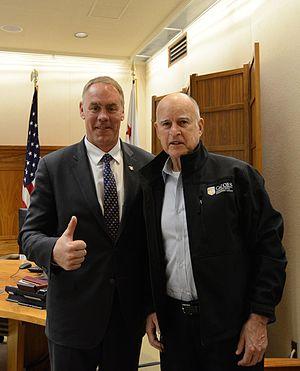
Ryan Keith Zinke, né le 1ᵉʳ novembre 1961 à Bozeman, est un homme politique américain, représentant républicain du Montana à la Chambre des représentants des États-Unis entre 2015 et 2017, puis secrétaire à l'Intérieur dans l'administration du président Donald Trump de 2017 à 2018.